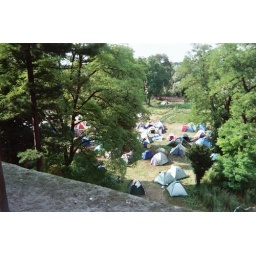
Out the window of the Organic Fellowship seminar. We're camped beneath the trees to the bottom left.